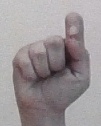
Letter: fa